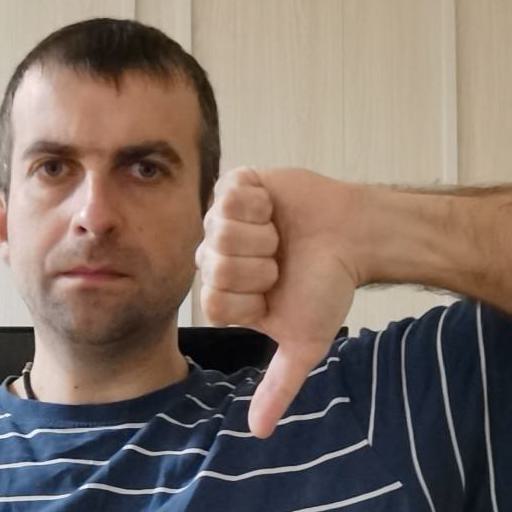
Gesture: dislike